Peter Madsen (cartoonist)

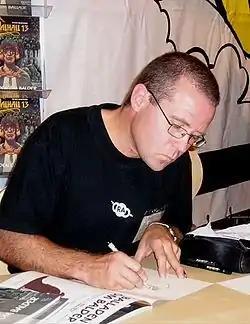
Peter Madsen.

Peter Madsen (born 12 May 1958) is a Danish cartoonist, illustrator, and author. Along with editor Henning Kure and fellow cartoonist Rune T. Kidde he was one of leading forces behind the revival of the Danish cartoon tradition in the 1970s.